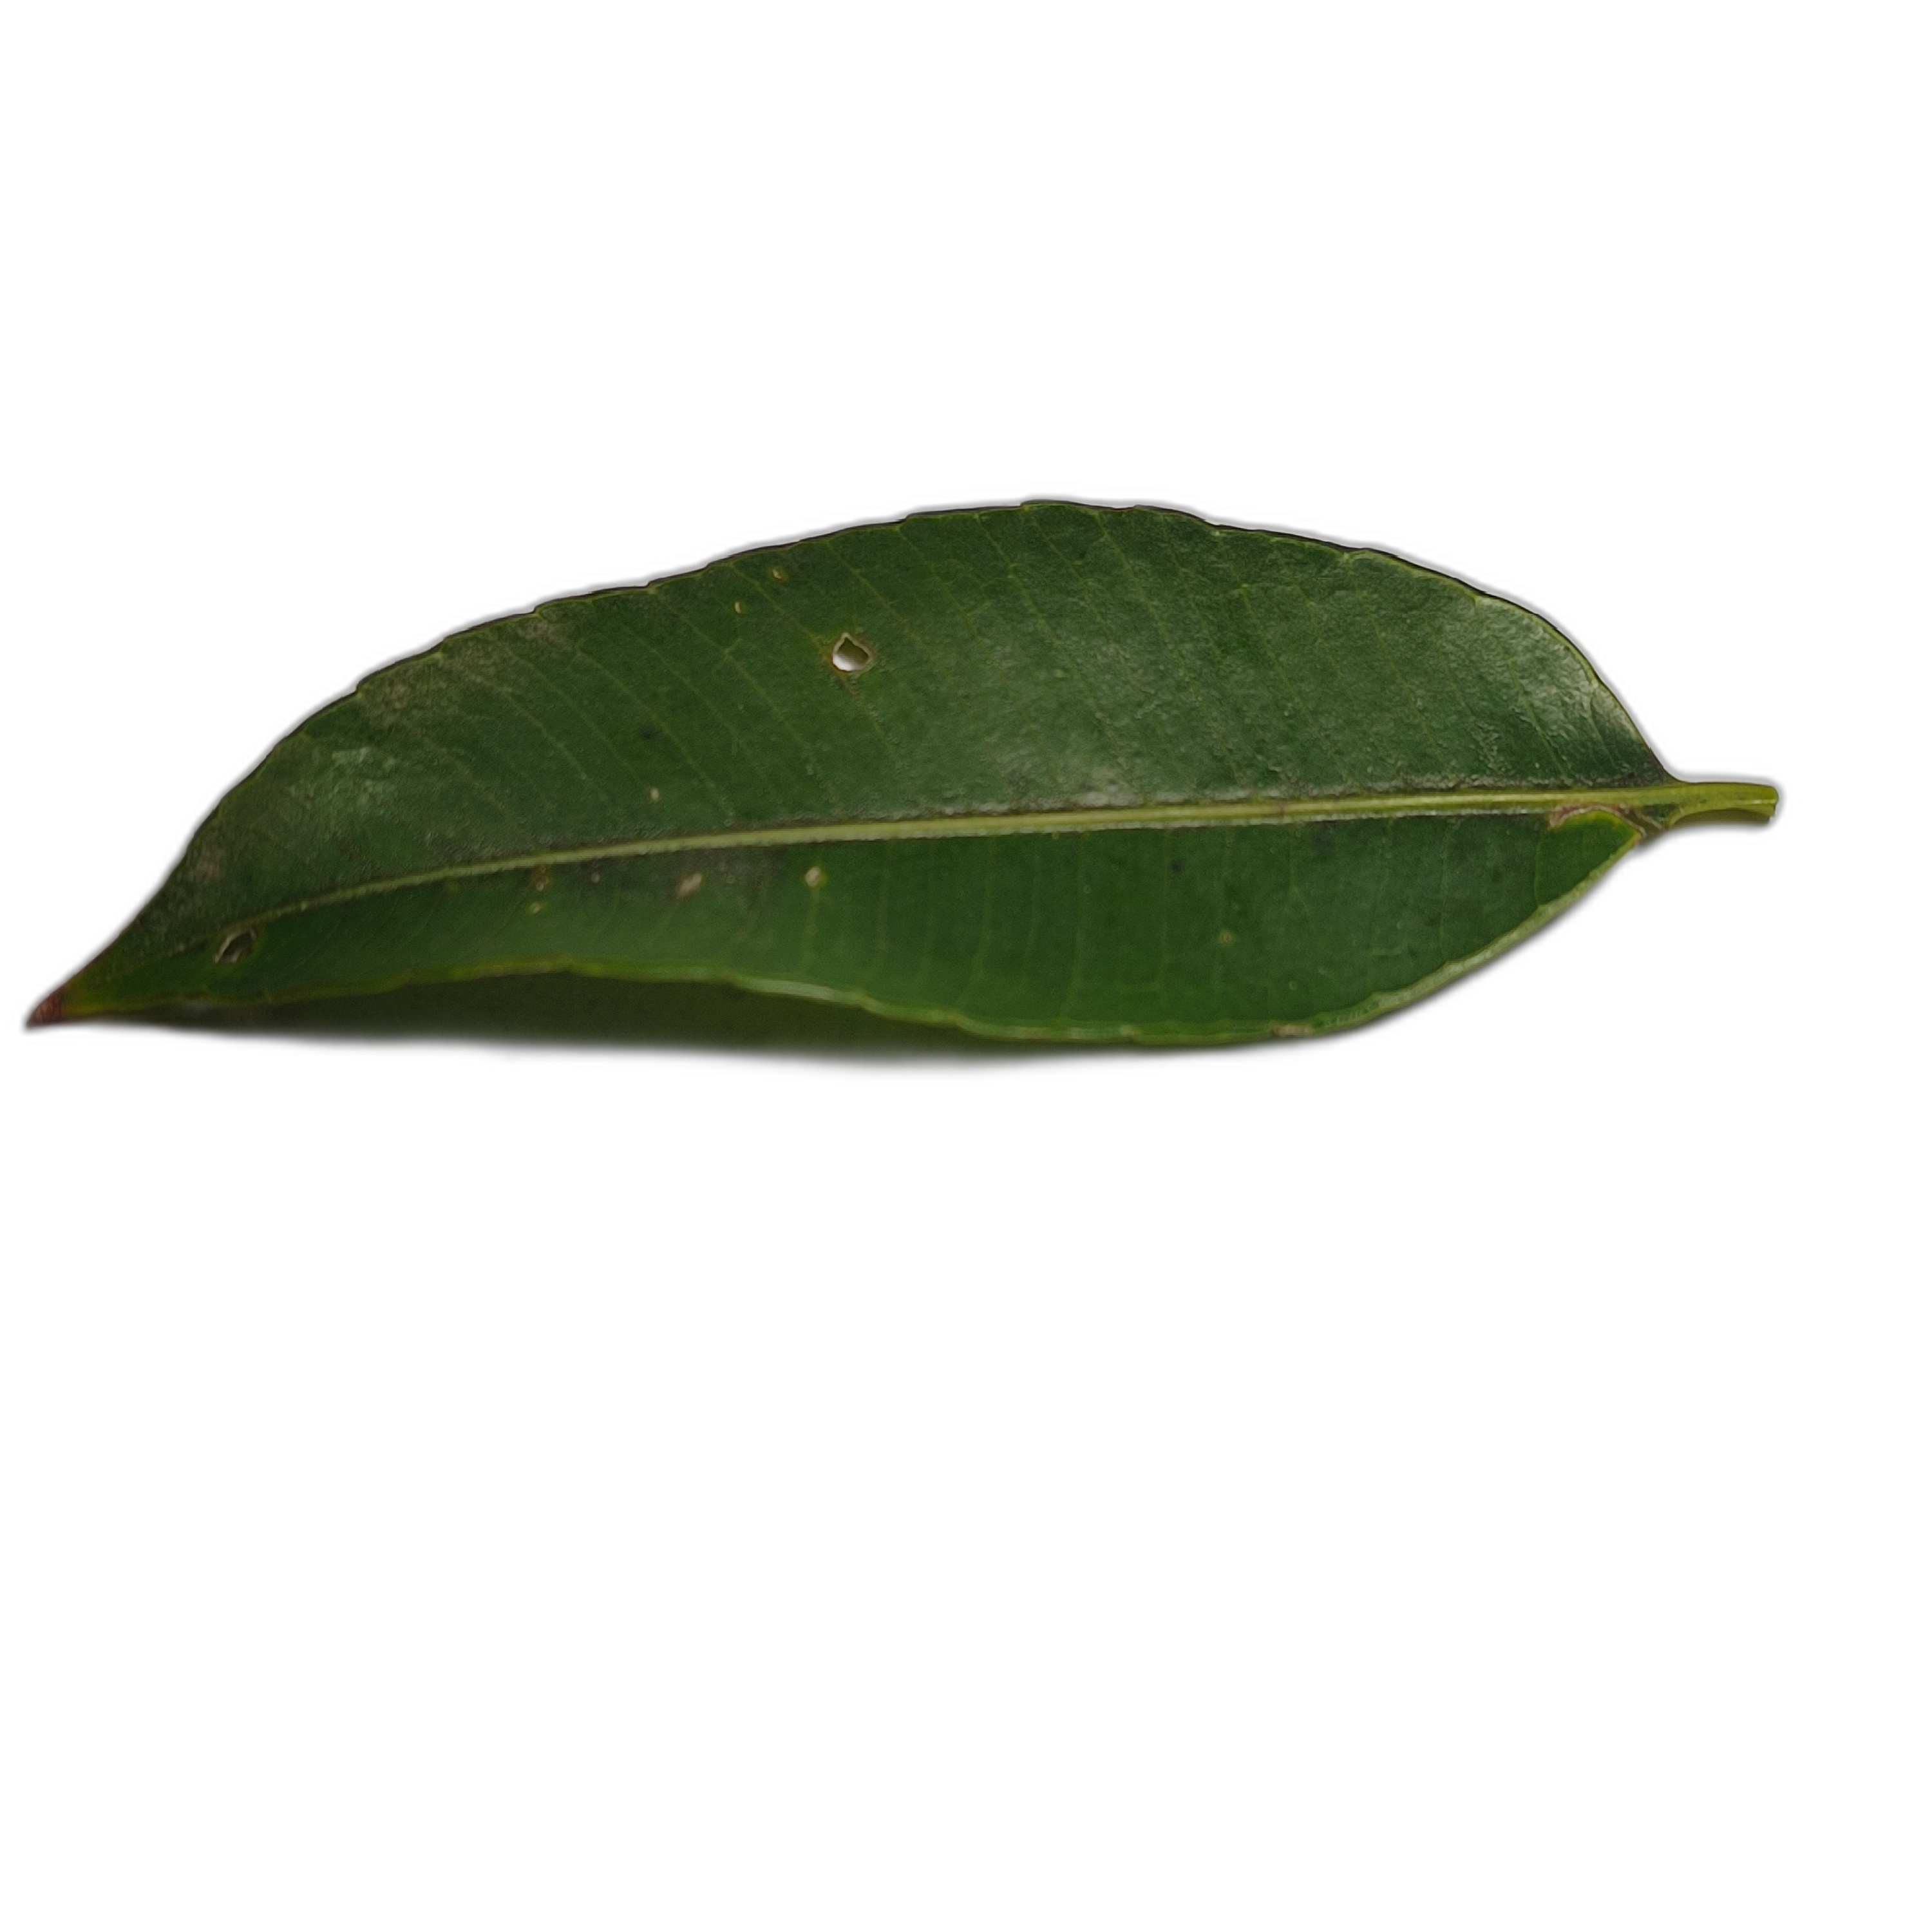
Label: healthy